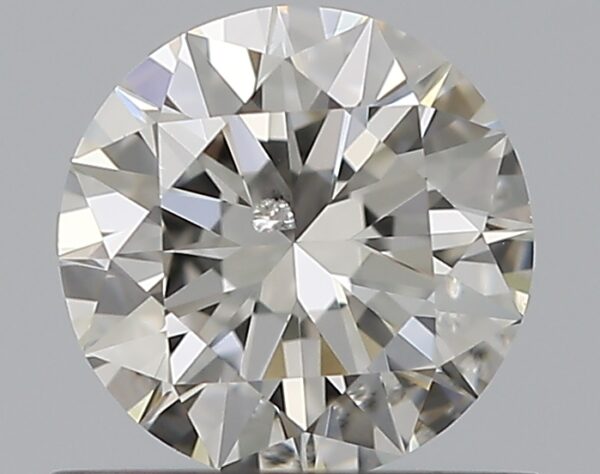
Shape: round
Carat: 0.51
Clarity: SI2
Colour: I
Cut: EX
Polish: EX
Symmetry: EX
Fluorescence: N
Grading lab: GIA
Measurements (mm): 5.15 x 5.18 x 3.13